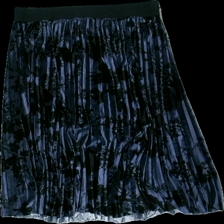
View: front
Type: Skirt
Category: Ladies
Brand: Lindex
Colors: Blue, Black
Material: 100% polyester
Pattern: Floral print
Cut: Regular
Size: XL
Season: All
Price range: 100-150
Recommended usage: Reuse
Description: kjol med veckattyg